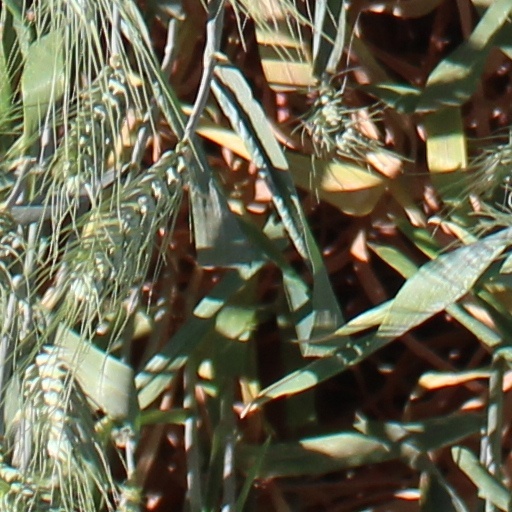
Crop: wheat